Chevrolet Corvette (C8)

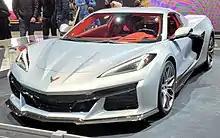
2023 Chevrolet Corvette Z06 at 2022 Chicago Auto Show

The Z06 is an LT6-powered version of the Corvette, unveiled on October 26, 2021; it entered production in 2022 as a homologation vehicle for the 2023 model year.